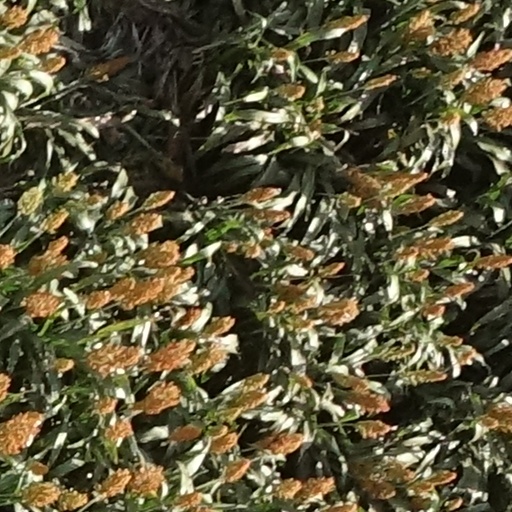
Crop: sorghum